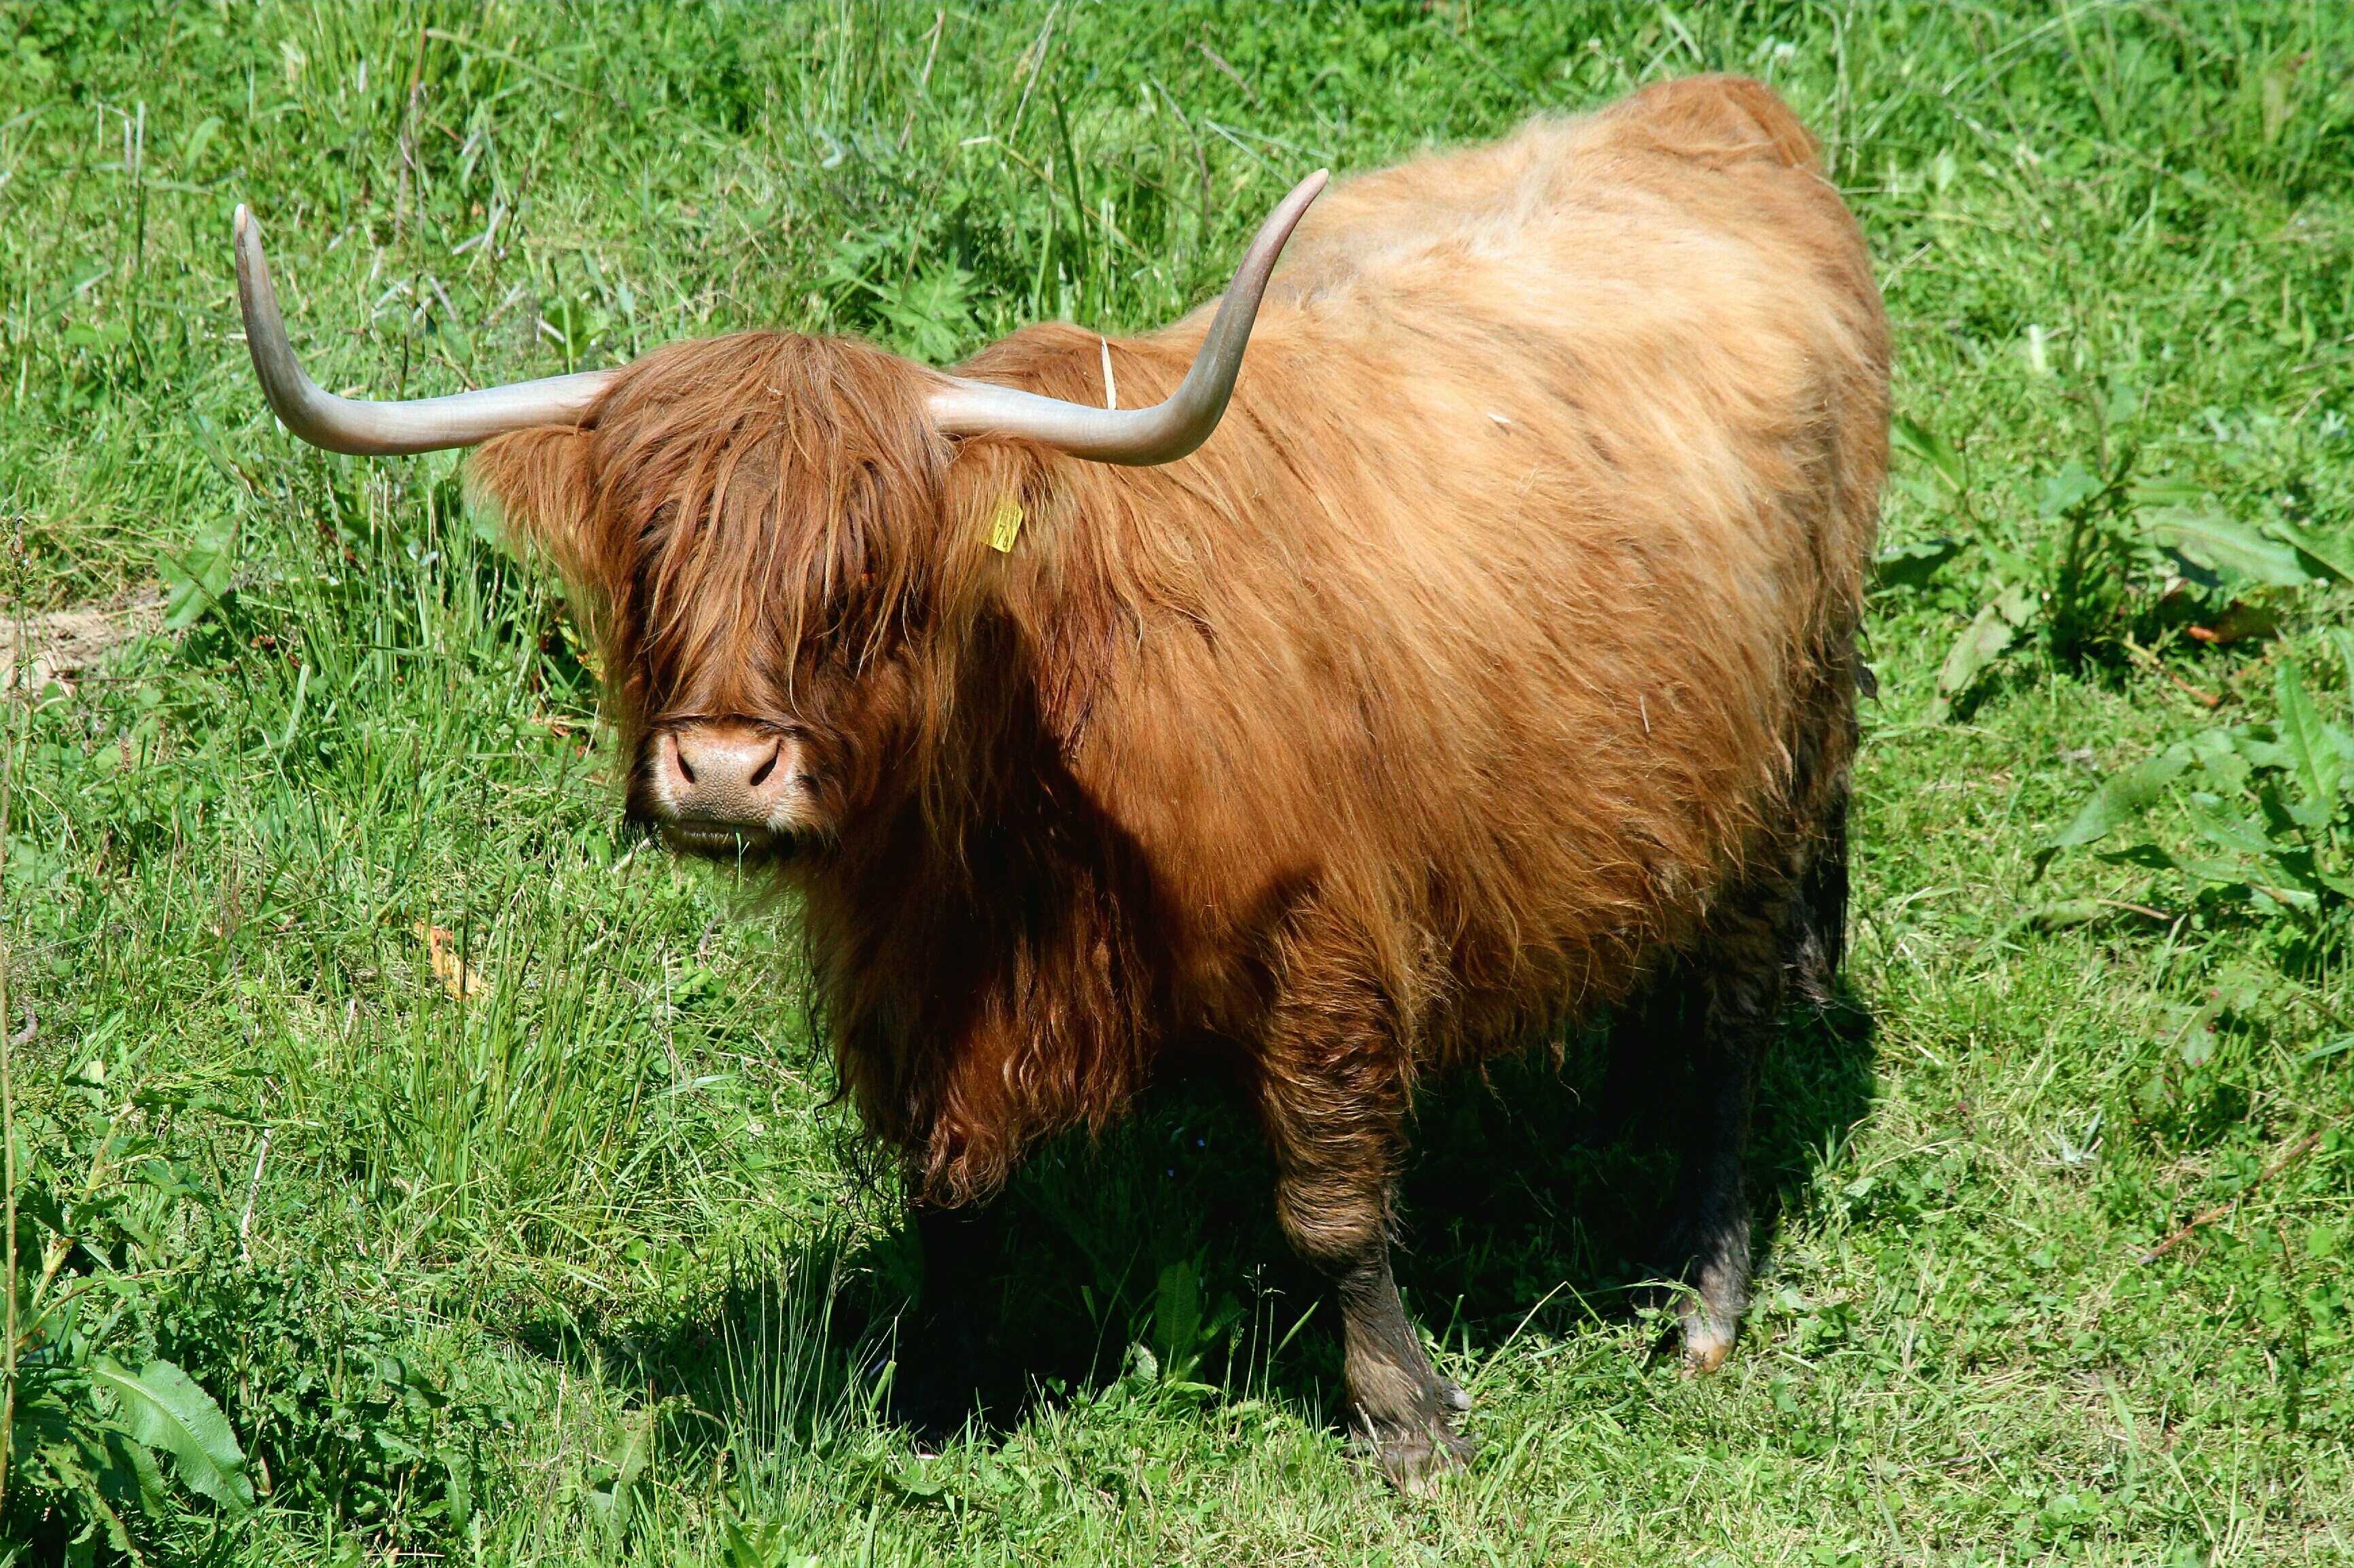
grass, meadow, animal, wildlife, horn, cow, cattle, pasture, grazing, livestock, brown, mammal, agriculture, beef, fauna, bull, eye, vertebrate, yak, horns, shaggy, ox, highland beef, highlandrind, water buffalo, highland longhorn, grazing animals, cattle like mammal, cow goat family, muskox